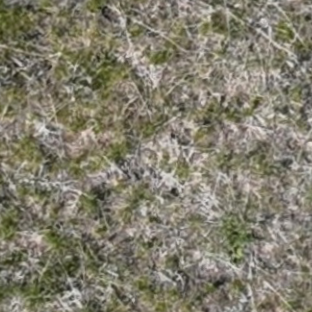
Month: may